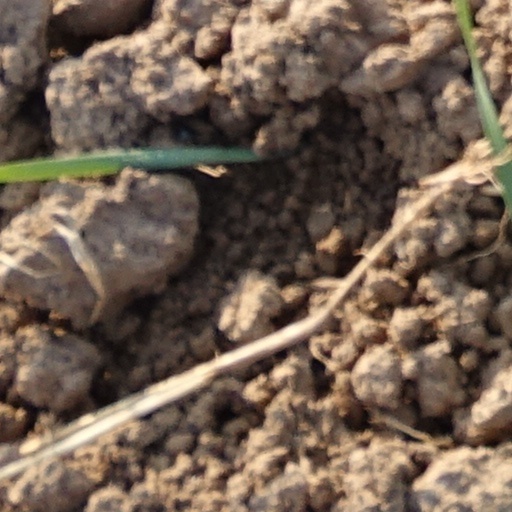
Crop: wheat